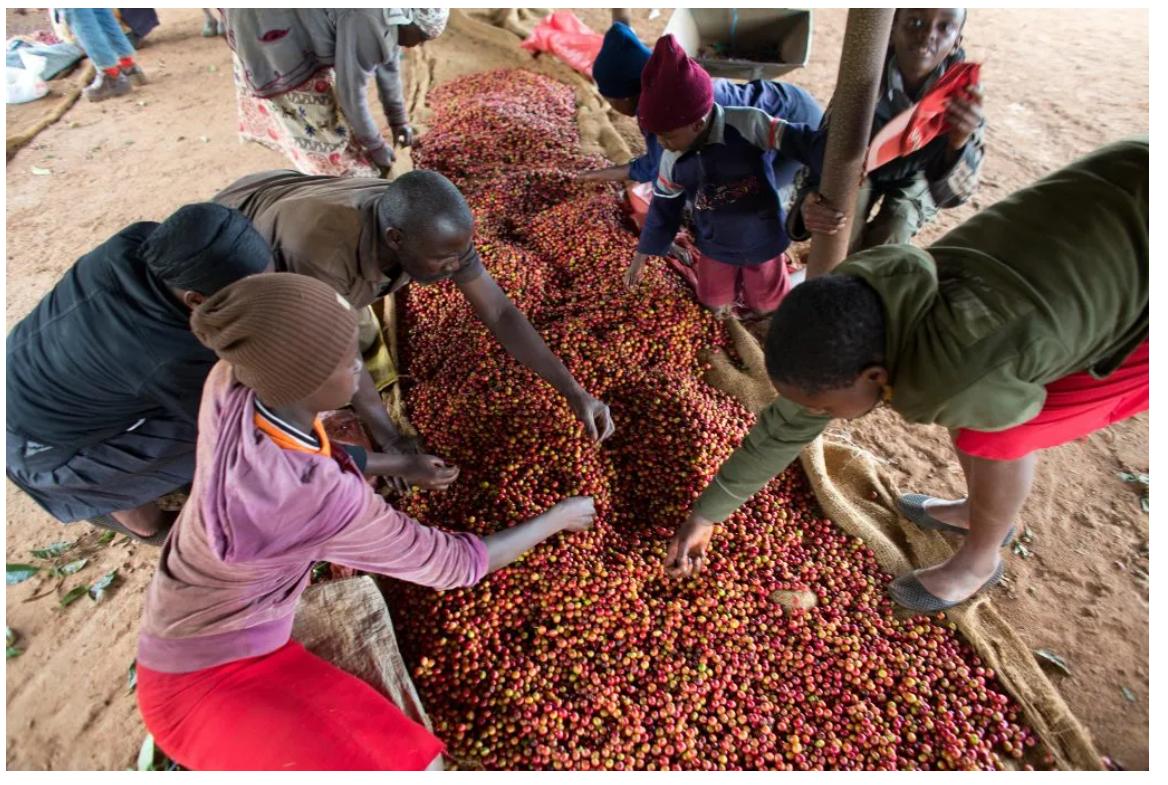
Wakulima wa zao la kahawa, baada ya mavuno wapo tayari kwa ajili ya kuchambua kahawa, kwa ajili ya kizifungasha na kupeleka sokoni.